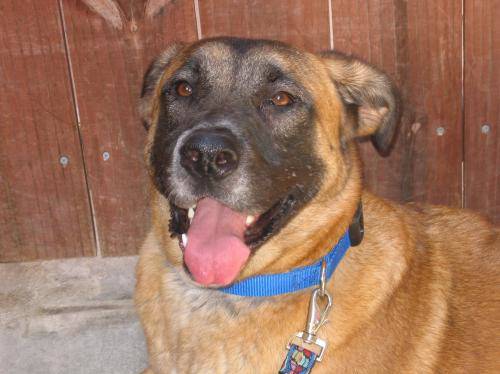
Label: dog